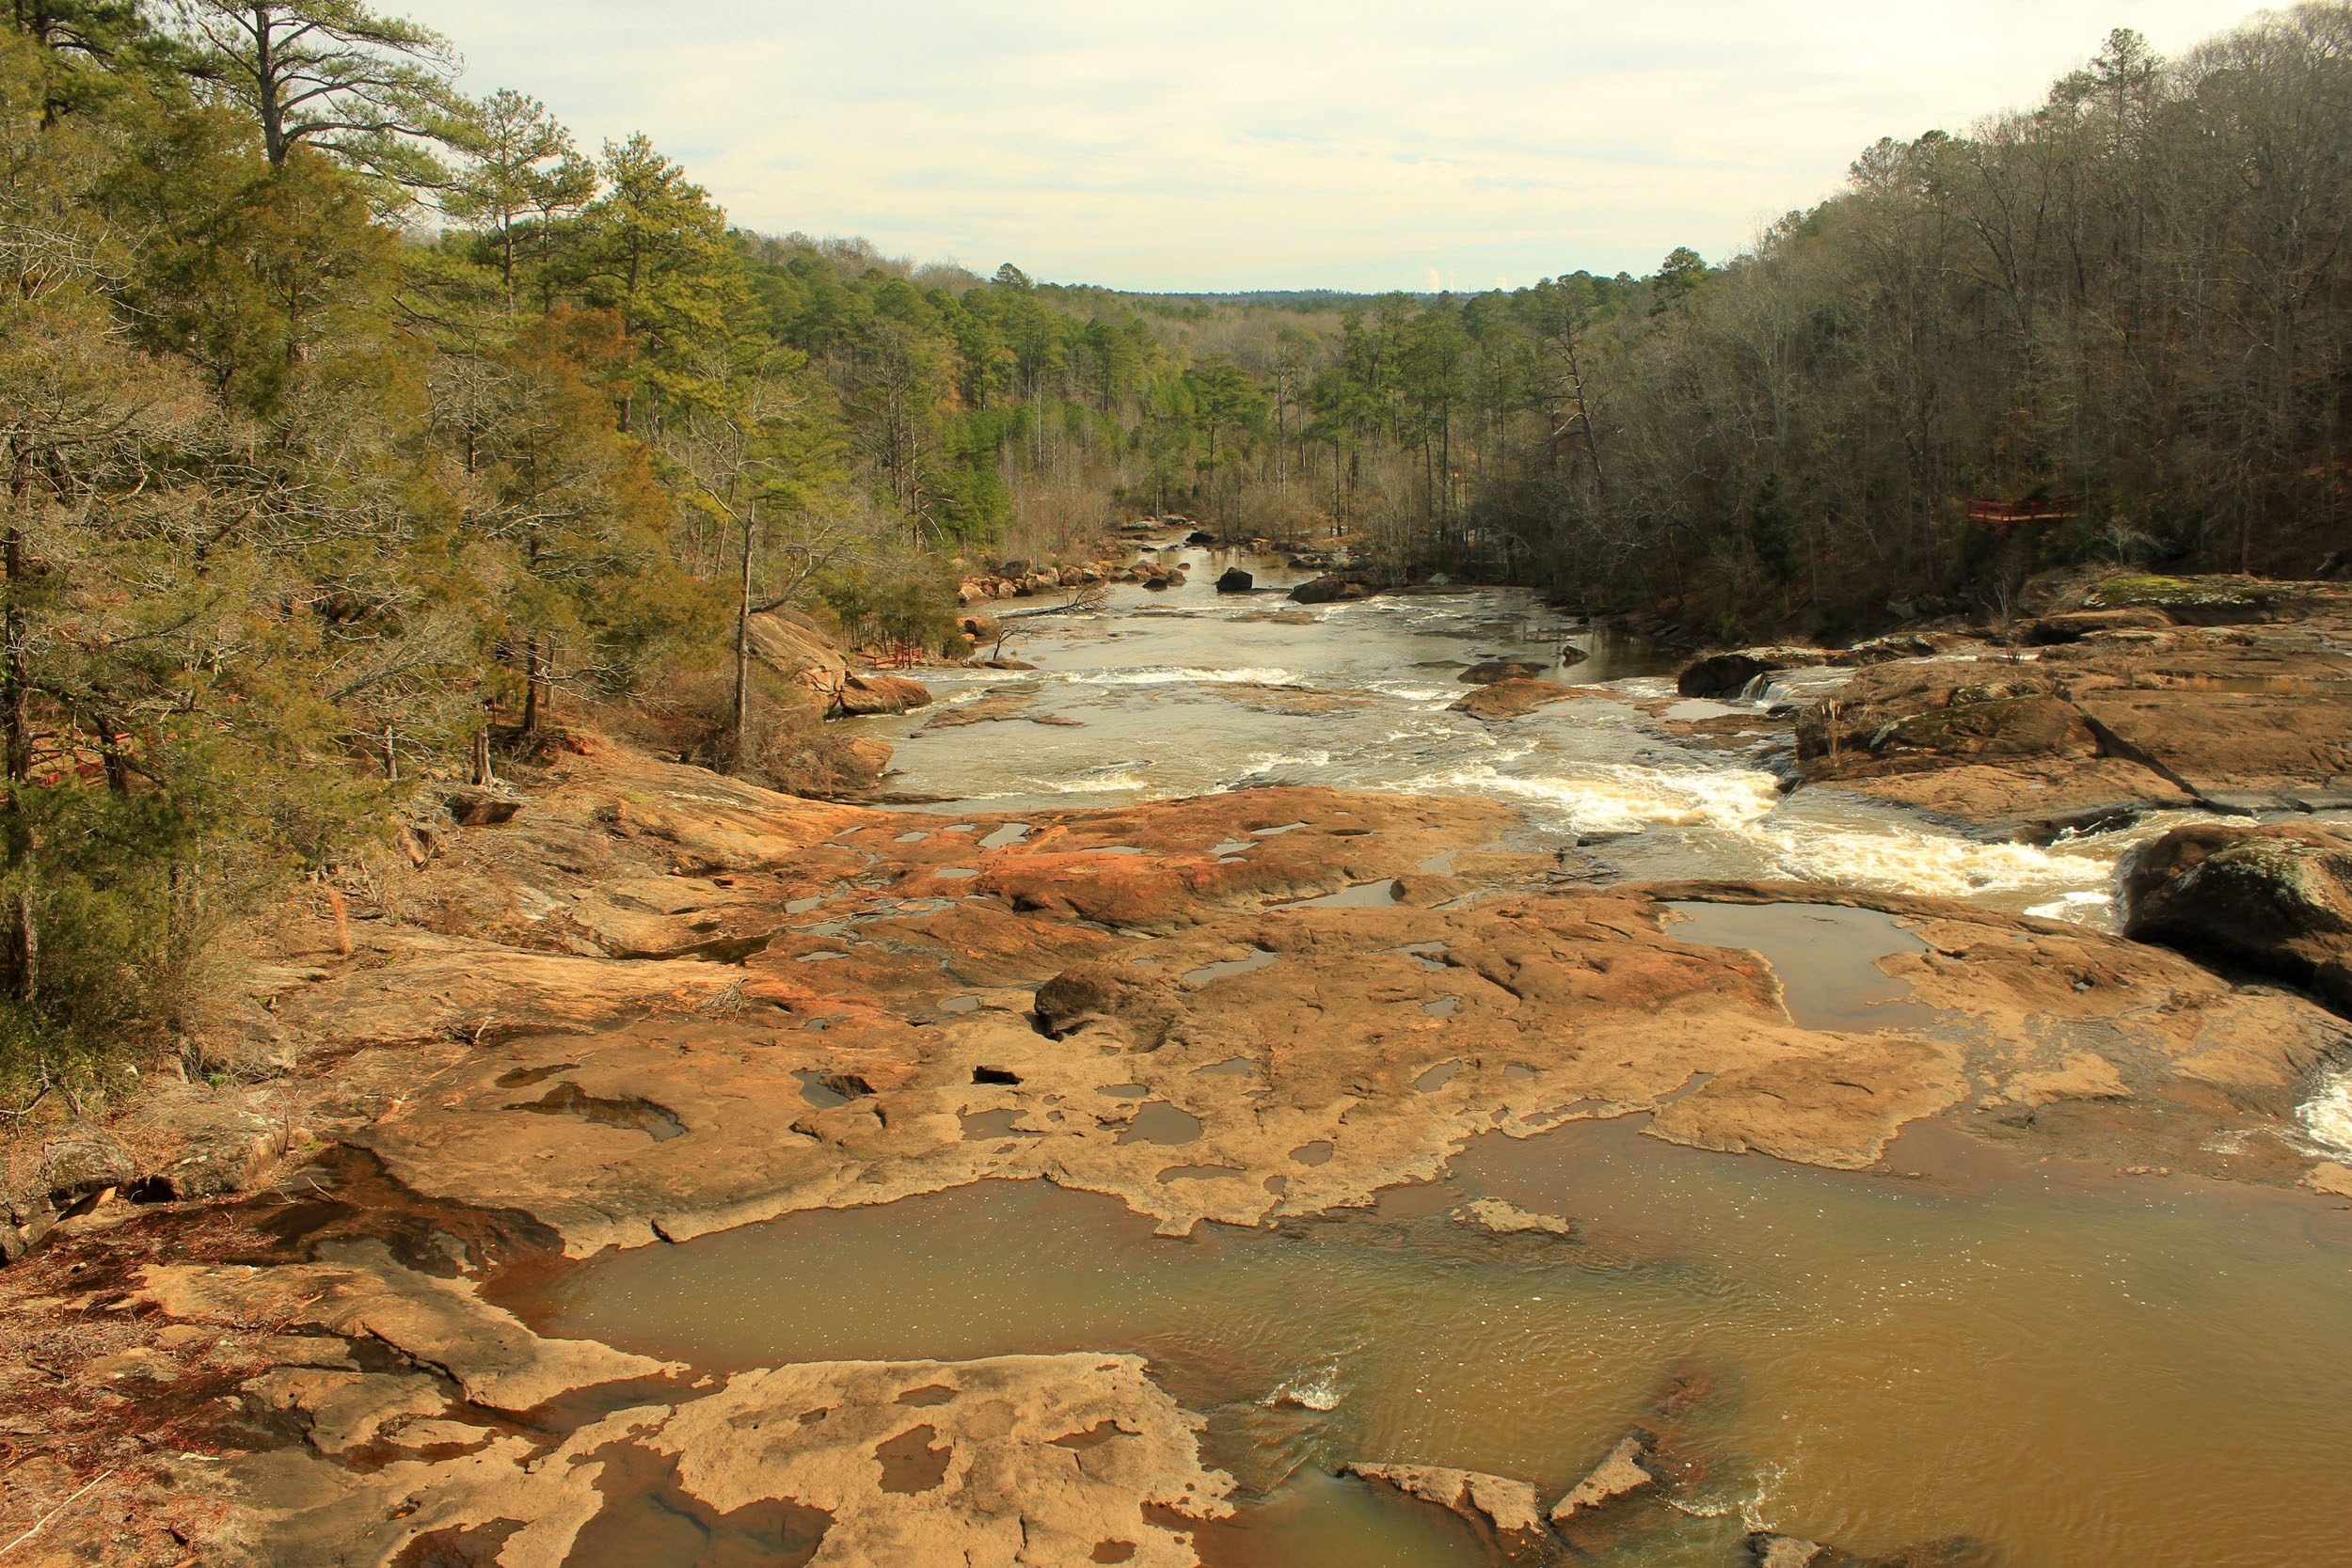
landscape, water, forest, rock, wilderness, sky, lake, river, valley, wild, stream, green, flowing, scenic, scenery, rapid, plants, body of water, trees, rocks, outdoors, stones, geology, rapids, wadi, streams, flows, landform, currents, natural environment, geographical feature